Polish Museum, Rapperswil

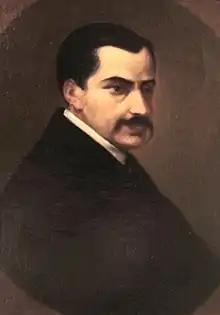
Agaton Giller

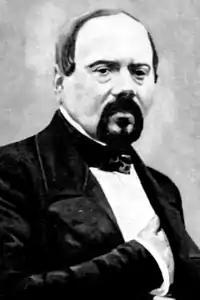
Władysław Plater

The Polish Museum is housed in the Rapperswil Castle, atop that town's "Herrenberg". Erected in the 12th century by Count Rudolf of Rapperswil, the castle passed, together with the town, into the hands of the Habsburgs. Rapperswil became a free city ("Freie Reichsstadt") in 1415, and eventually joined the Swiss Confederation. Over the course of time, the castle fell into disrepair.